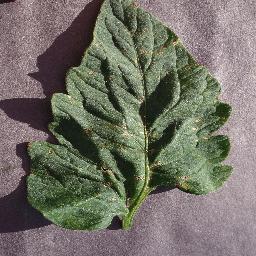
Label: Tomato___Target_Spot